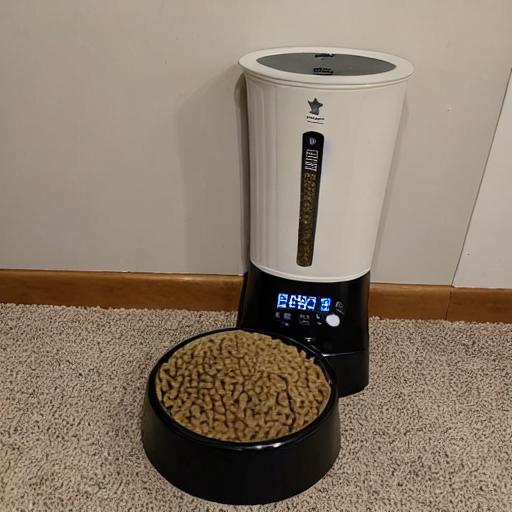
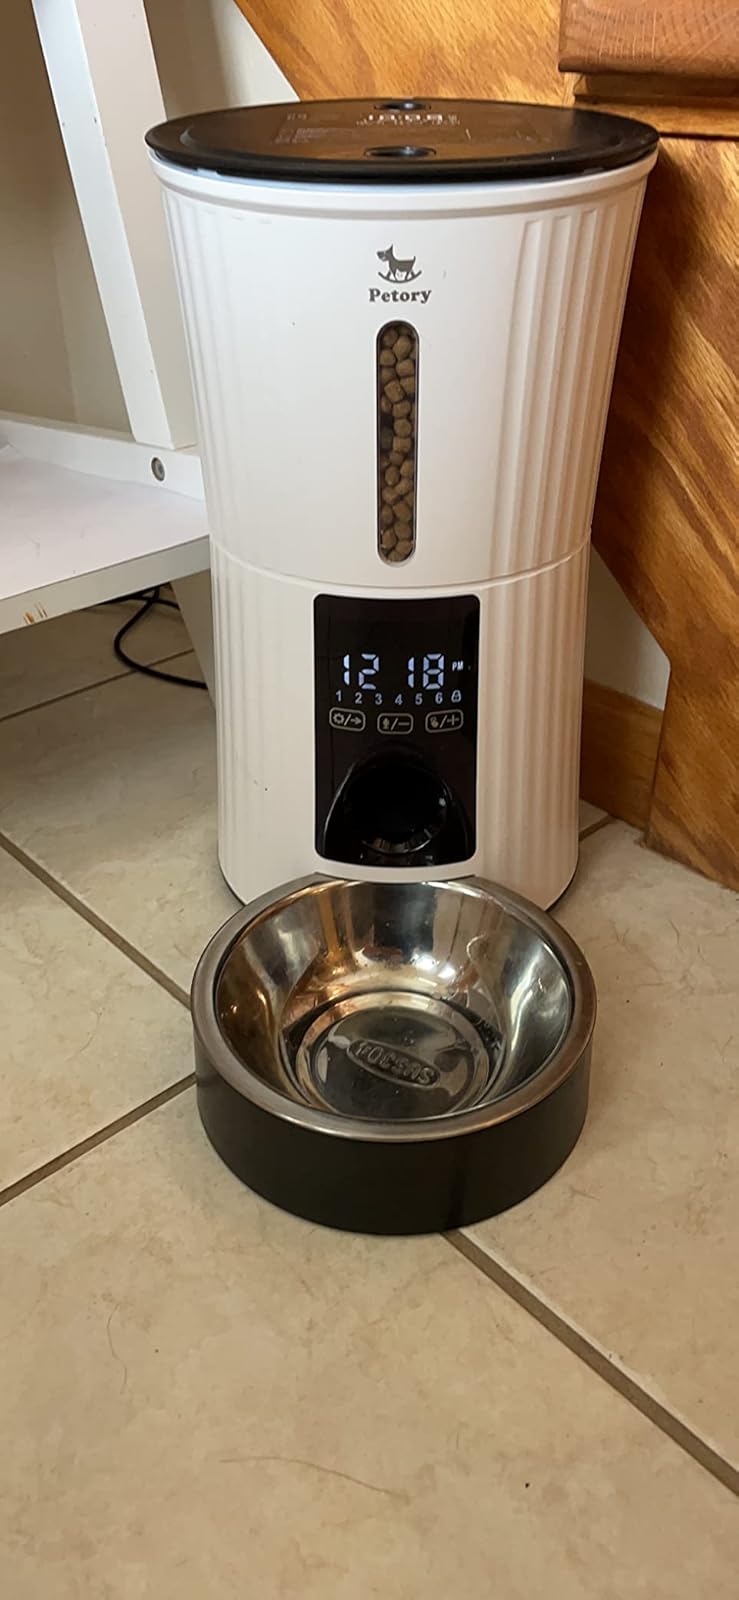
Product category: items_feeder
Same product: no